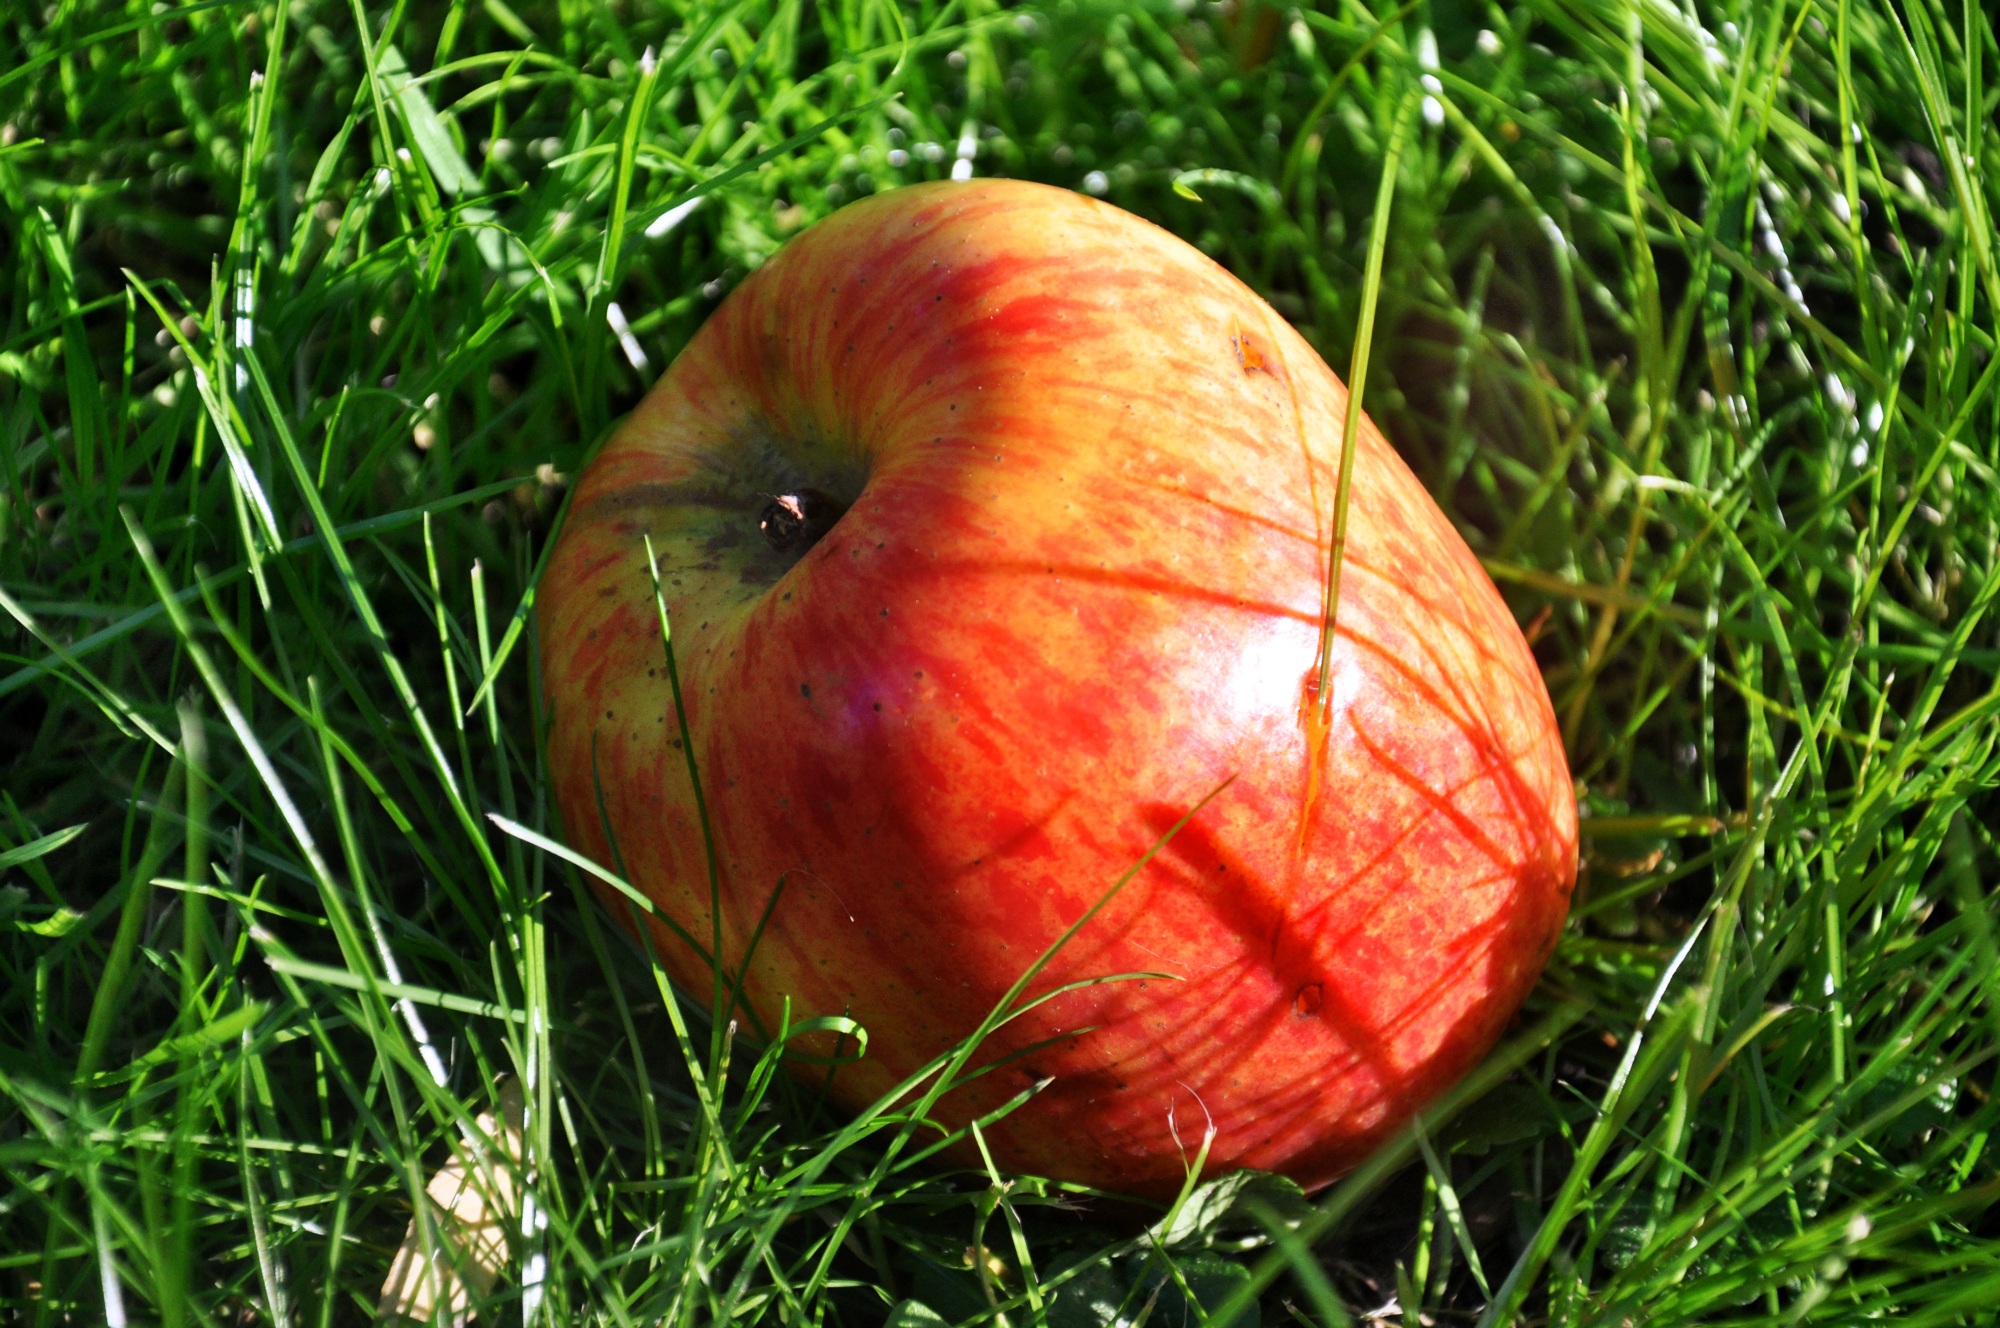
apple, tree, nature, grass, plant, fruit, leaf, flower, ripe, food, green, red, produce, autumn, yellow, flora, close up, red apple, fresh fruit, nutrition, diet, healthy food, macro photography, flowering plant, rose family, fresh food, land plant